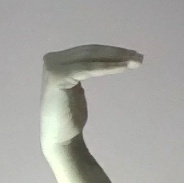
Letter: haa